Kovno Ghetto

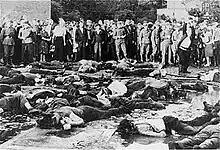
Civilians and German soldiers looking at the massacre of 68 Jews in the Lietukis garage of Kaunas on June 25 or 27, 1941, during the Kaunas pogrom

Initially, the ghetto had two parts, called the "small" and "large" ghetto, separated by Paneriai Street and connected by a small wooden bridge over the street. Each ghetto was enclosed by barbed wire and closely guarded from August 15, 1941. Both were overcrowded, with each person allocated less than ten square feet of living space. The Germans and Lithuanians destroyed the small ghetto on October 4, 1941, and killed almost all of its inhabitants at the Ninth Fort. Later, the Germans continually reduced the ghetto's size, forcing Jews to relocate several times. Later that same month, on October 29, 1941, the Germans staged what became known as the "Great Action". They selected around 10,000 Jews, including 5,000 children, assessed as "unfit" to work at the Ninth Fort. On October 29, 1941, Einsatzgruppen units shot most of these individuals at the Ninth Fort. The death toll on that one day was 9,200 Jews.